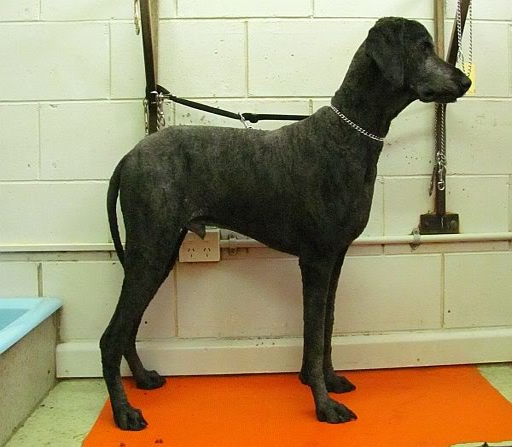
can you guess what kind of dog this is ? it 's a standard poodle !